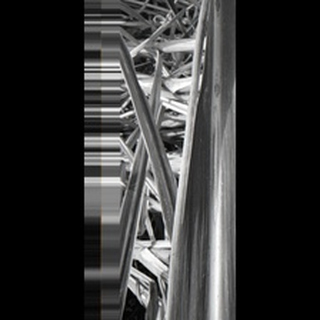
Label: sugarcane_red_rot